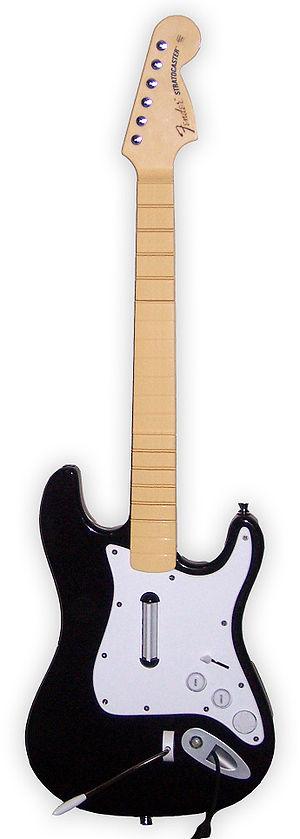
Rock Band 4 est un jeu vidéo de rythme développé par Harmonix. Rock Band 4 permet aux joueurs de prendre le contrôle d'un instrument de musique et de jouer des musiques connues, récentes comme plus anciennes. Ce 4ᵉ opus de la licence Rock Band est sorti sur PlayStation 4 et Xbox One le 6 octobre 2015.